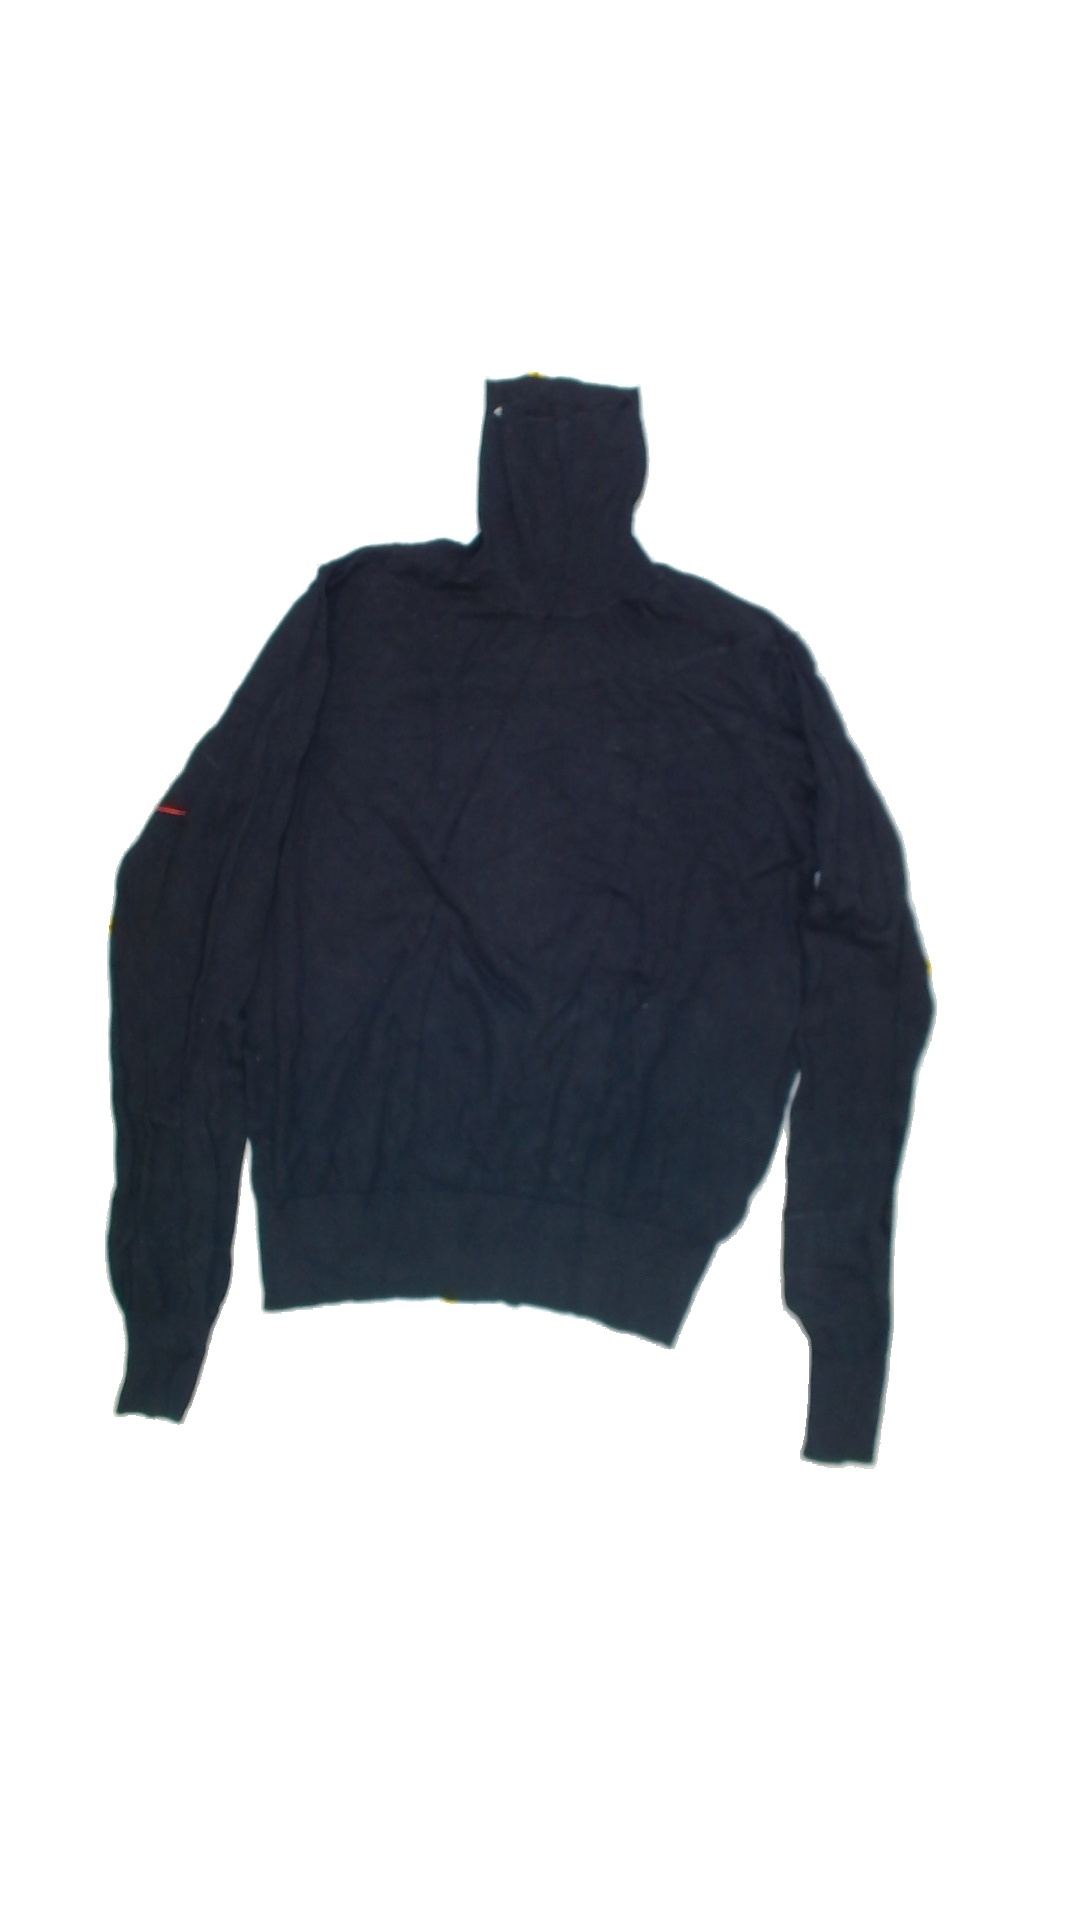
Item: Shirt (Ladies)
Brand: H&m
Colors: Black
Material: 100%viscose
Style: No trend
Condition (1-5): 3
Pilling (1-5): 3
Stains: Yes
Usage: Export
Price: <50